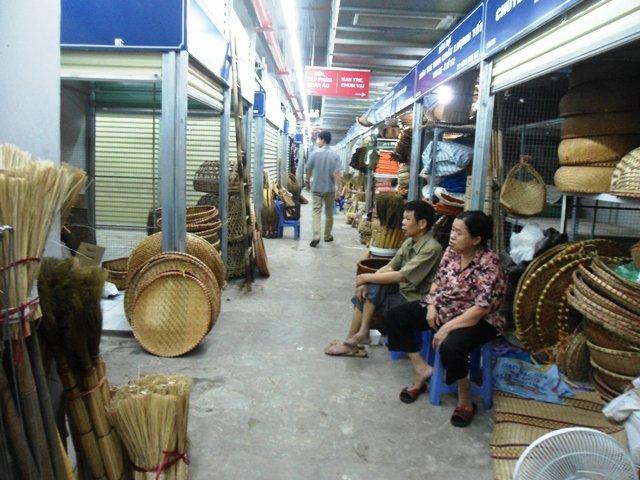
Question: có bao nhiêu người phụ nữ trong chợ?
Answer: có một người phụ nữ trong chợ